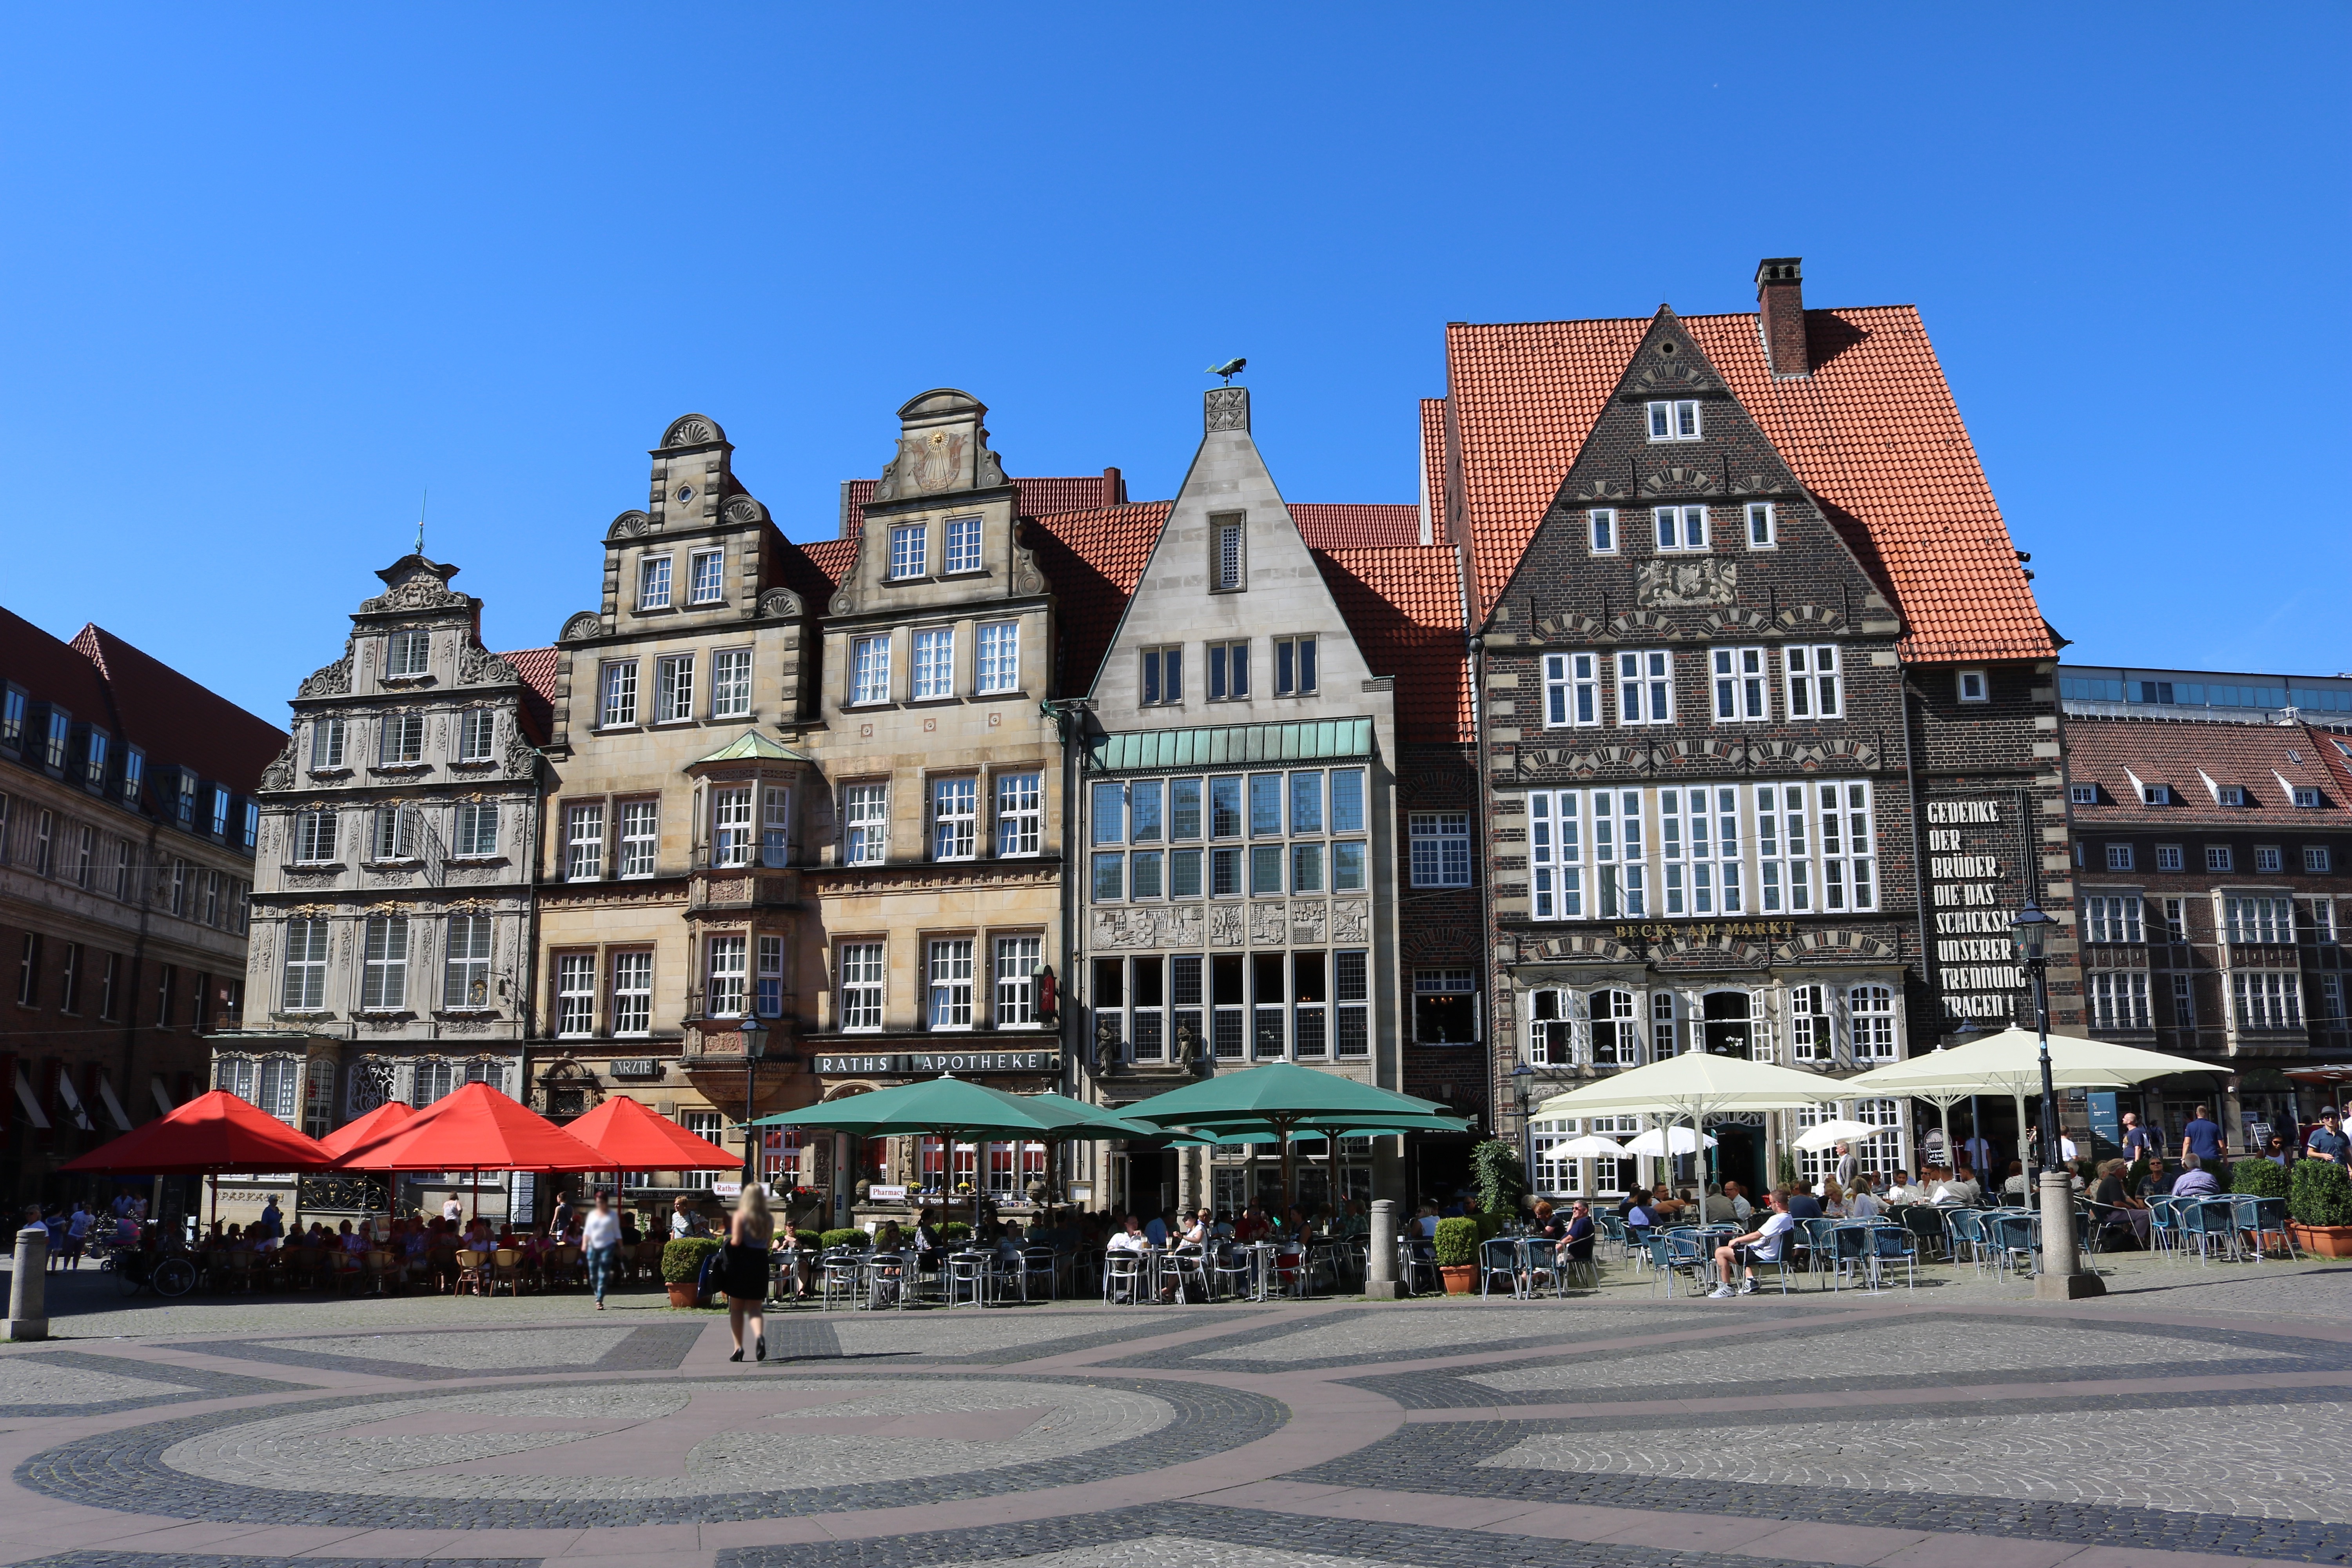
architecture, road, town, city, cityscape, downtown, plaza, landmark, marketplace, tourism, old building, public space, places of interest, old town, town square, old houses, neighbourhood, parlor, bremen, historic home, becks on market, residential area, human settlement, metropolitan area